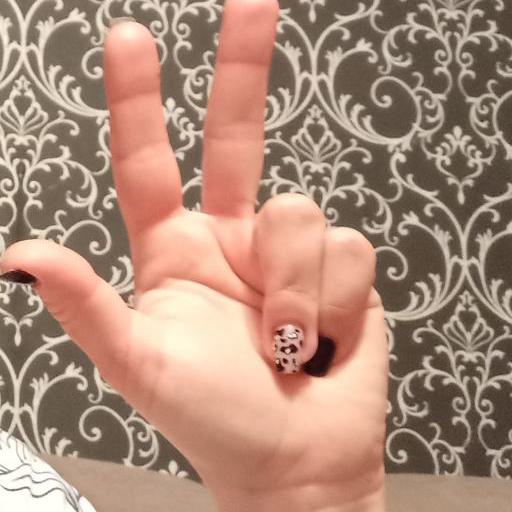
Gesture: three2